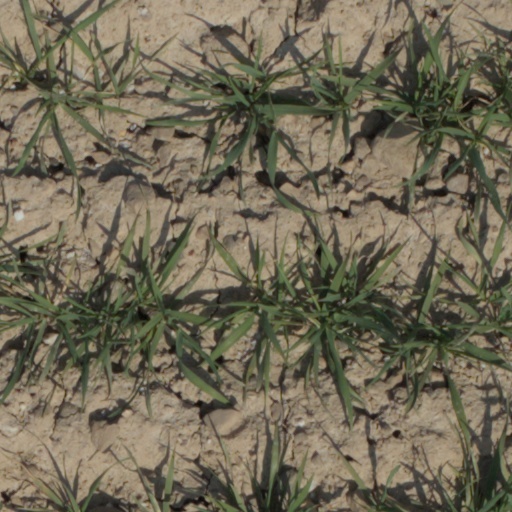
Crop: wheat